Porcia (wife of Brutus)

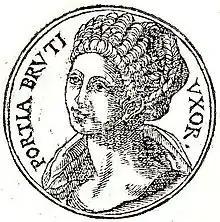
Porcia from Guillaume Rouillé's "Promptuarii Iconum Insigniorum"

Porcia was born around 73 BC. She had an affectionate nature, was interested in philosophy, and was "full of an understanding courage." Plutarch describes her as being prime of youth and beauty. When she was still very young, her father divorced her mother for adultery.